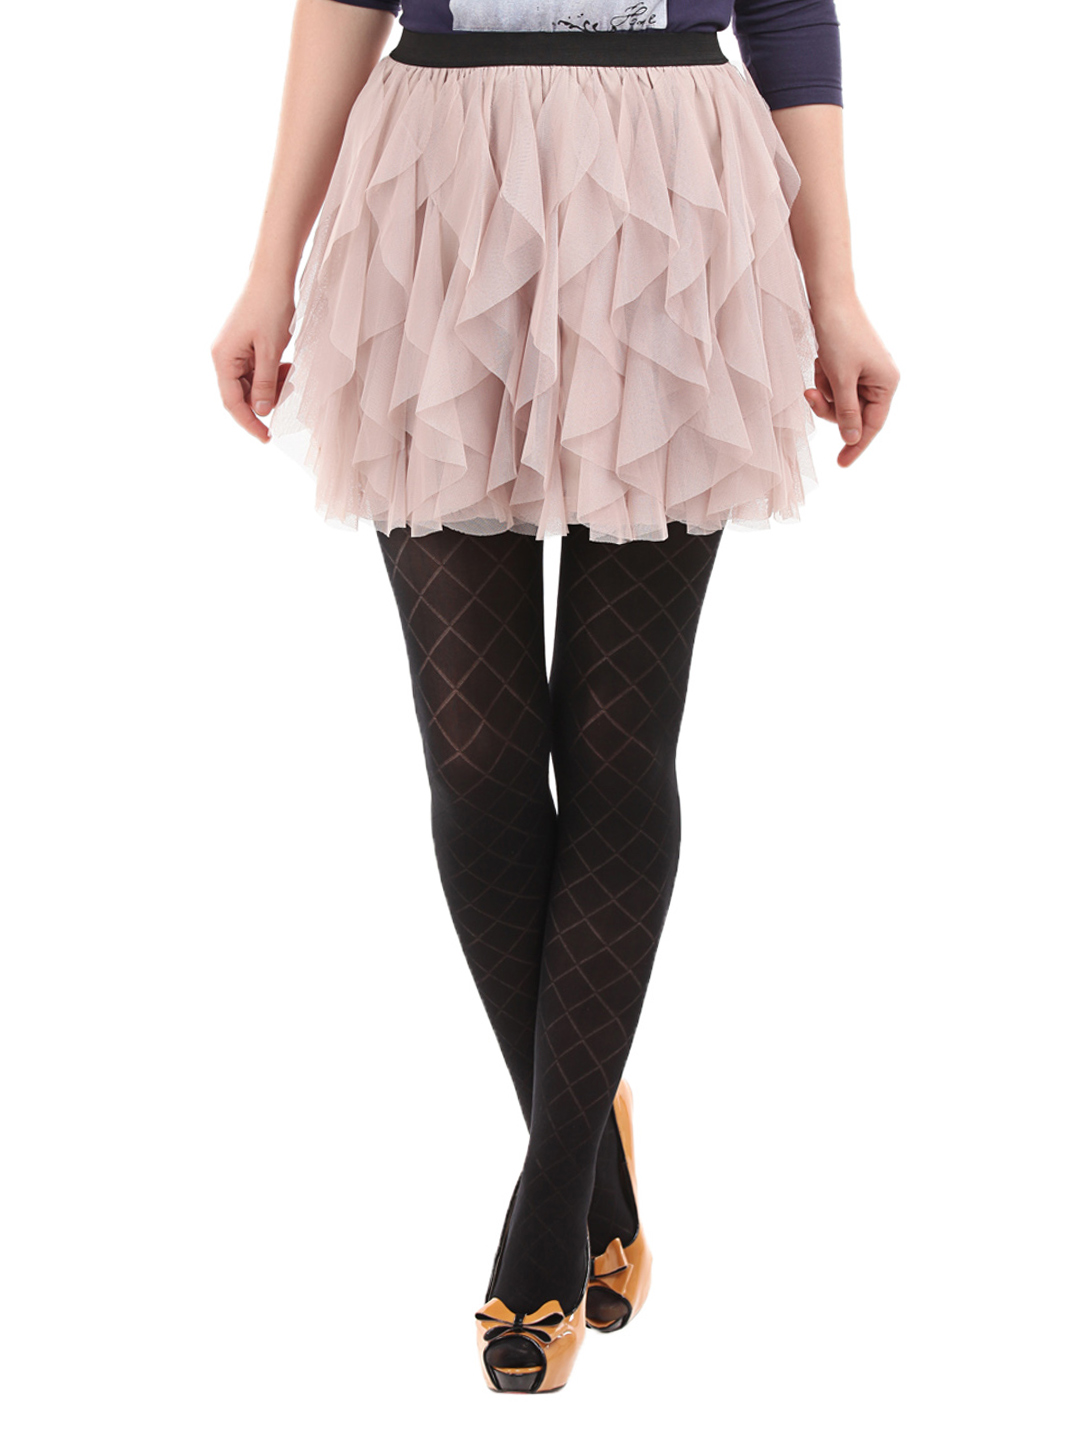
Femella Women Black Stockings
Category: Apparel / Bottomwear / Stockings
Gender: Women
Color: Black
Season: Fall 2012
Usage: Casual